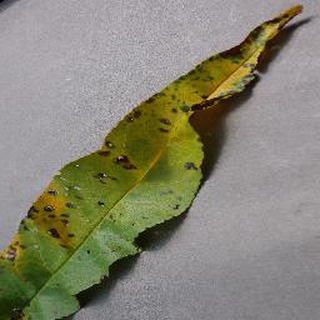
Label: peach_bacterial_spot